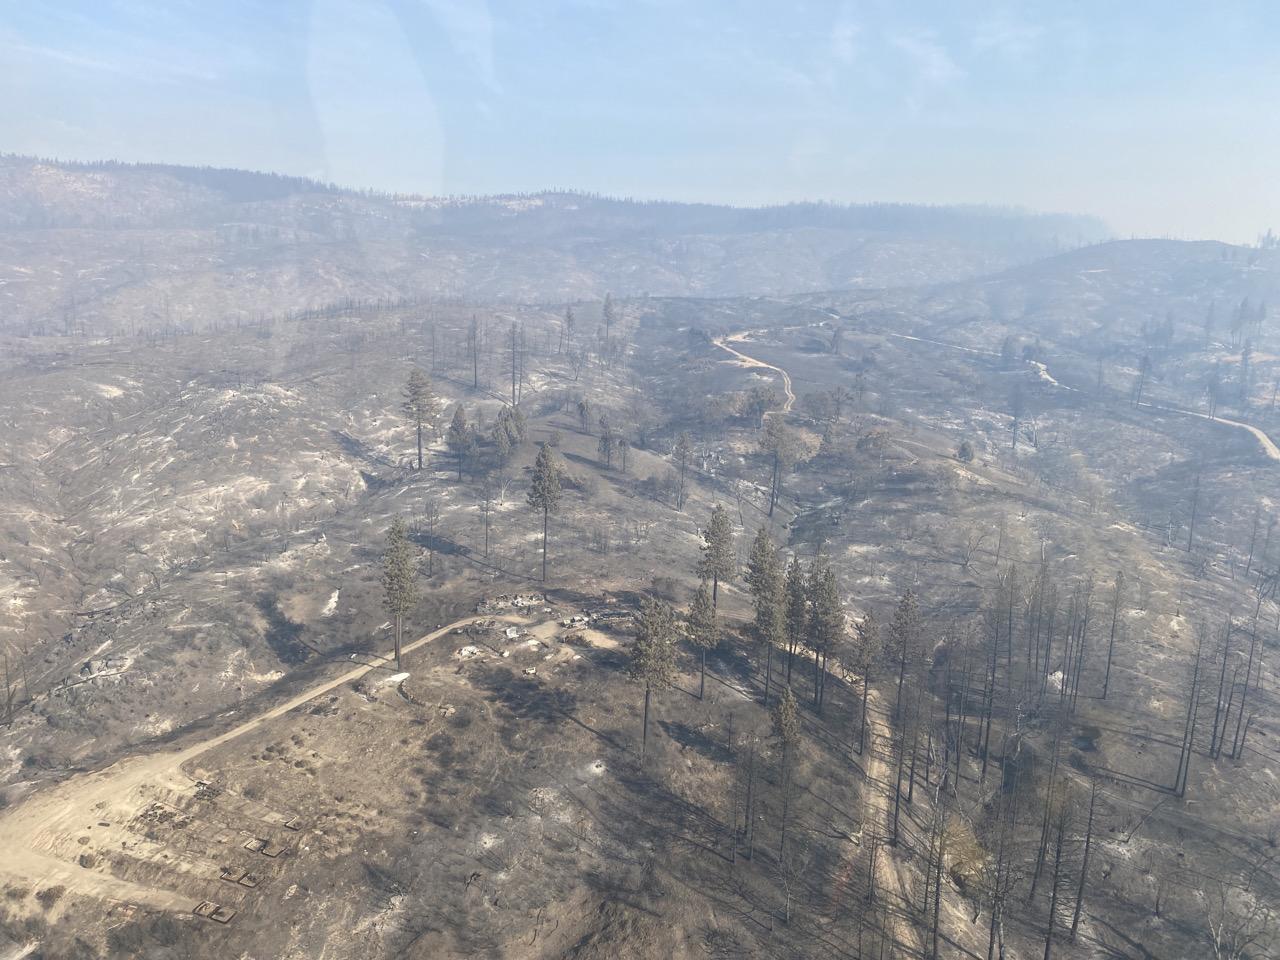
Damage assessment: destroyed